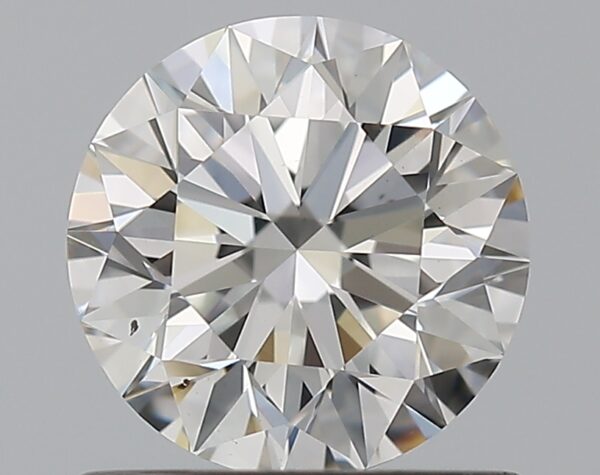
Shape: round
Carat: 0.9
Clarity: VS2
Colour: G
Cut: EX
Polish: EX
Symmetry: EX
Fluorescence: M
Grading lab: GIA
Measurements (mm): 6.11 x 6.15 x 3.85